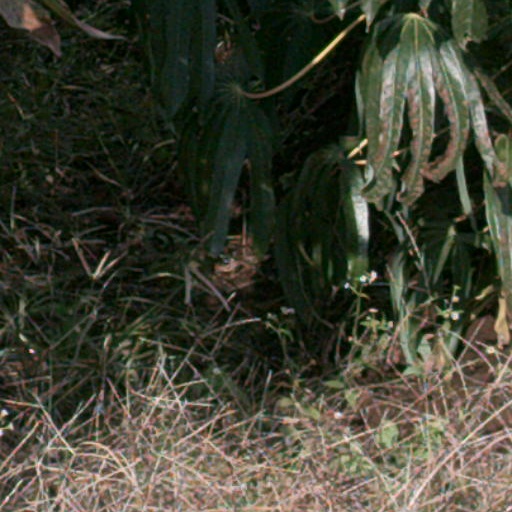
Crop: cassava